James C. Floyd

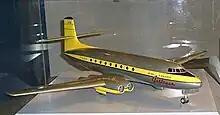
Model of the Avro Jetliner

Floyd moved to Canada to join the new A.V. Roe Canada, known as Avro Canada, in 1946. In 1952, he was named Chief Engineer. He worked on aircraft such as the C102 Avro Jetliner, CF-100 Canuck jet fighter, and CF-105 Avro Arrow supersonic interceptor. Floyd's work on jet transport in the United Kingdom led to the Avro Canada C102 Jetliner. The Jetliner was designed for requirements specified by Trans Canada Airlines (TCA) in 1946. Despite being the first jet-powered airliner in North America, and the second to fly worldwide, the Jetliner never went into production. When the Canadian government insisted that Avro concentrate on its jet engine and CF-100 designs, Floyd was named as Project Designer for the CF-100 in 1952.